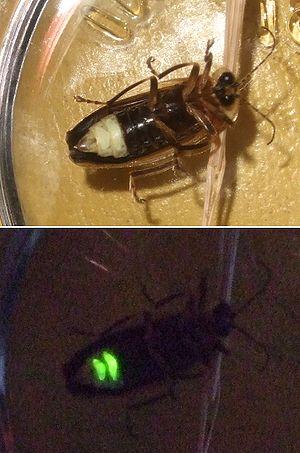
Luciole (espèce inconnue) capturé au New Brunswick, Canada. L'image du haut est prise au flash, celle du bas sans pour mettre en évidence la production lumineuse.
La famille des lucioles et des lampyres regroupe plus de 2 000 espèces connues de coléoptères produisant presque tous de la lumière, à l'état de larve et/ou adulte, réparties sur tous les continents. Ces insectes, en tant que petits prédateurs de la strate herbacée et buissonnante, jouent un rôle important dans leur niche écologique en limitant notamment la pullulation des chenilles, escargots et limaces.